Answer in natural language. Is blue modern tv stand (marked A) behind brown rectangular extendable dining table (marked B)? Choose between the following options: no or yes
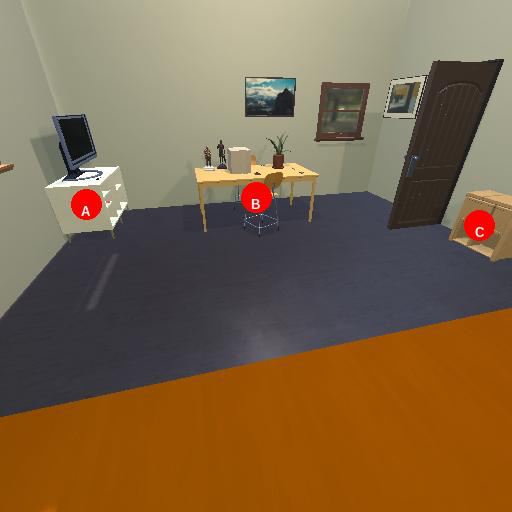
<answer>yes</answer>